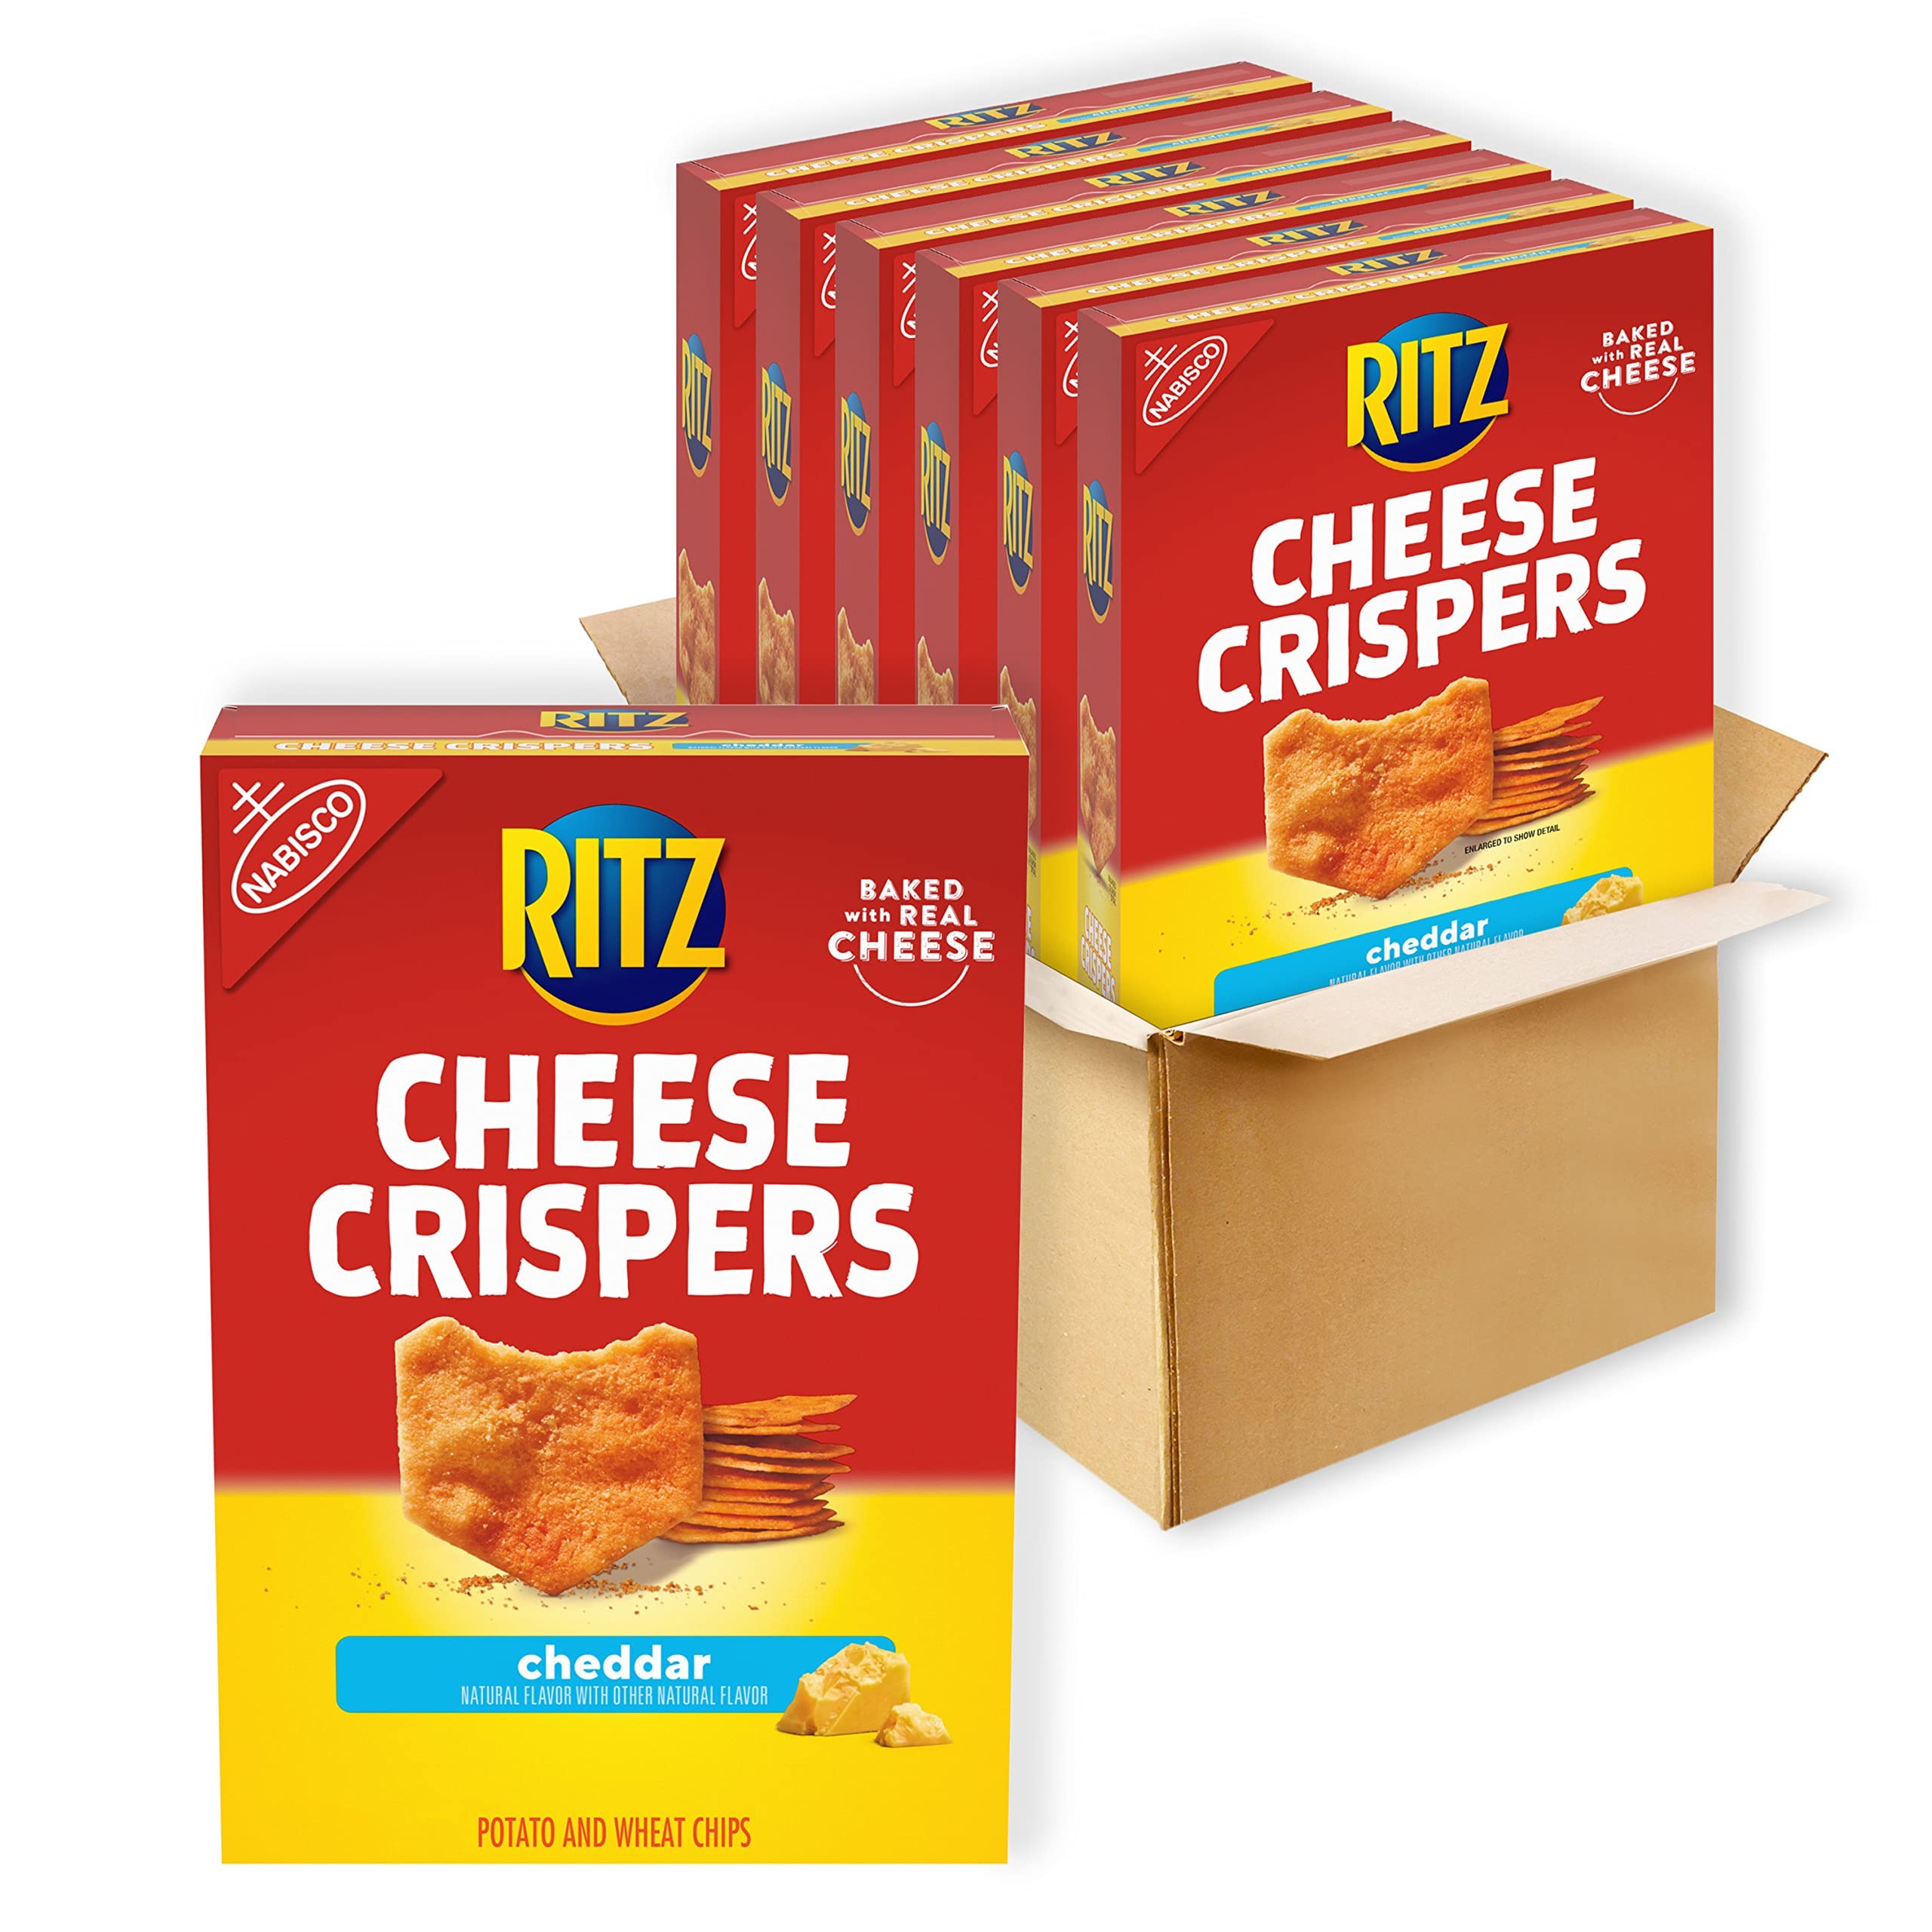
Item Name: Ritz Crispers Cheddar Chips, Cheese, 6 Count (Pack of 1)
Bullet Point 1: Six 7 oz boxes of RITZ Cheese Crispers Cheddar Chips
Bullet Point 2: Cheddar cheese cracker chips baked with real cheese and a delightfully crispy texture
Bullet Point 3: These light and airy, bite-sized cheddar cracker chips are great for any snacking occasion
Bullet Point 4: These oven baked chips are delightfully cheesy and crispy for a satisfying crunch
Bullet Point 5: Grab these delightfully crispy and cheesy potato and wheat chips for your next social occasion
Value: 42.0
Unit: Ounce

Price: 7.19